Buenos Aires a la vista

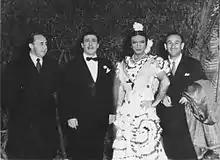

Buenos Aires a la vista is a 1950 Argentine musical drama film of the classical era of Argentine cinema, directed and written by Luis Bayón Herrera with Carlos A. Petit. The tango film premiered on September 20, 1950 in Buenos Aires.